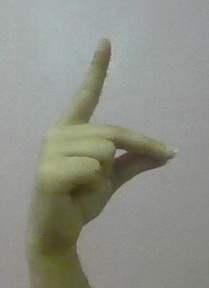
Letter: ta